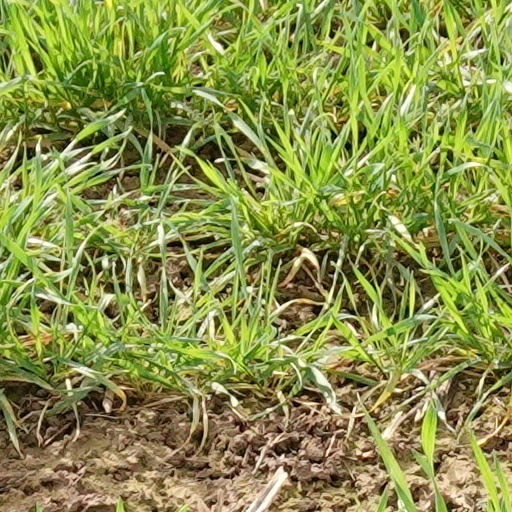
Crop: wheat